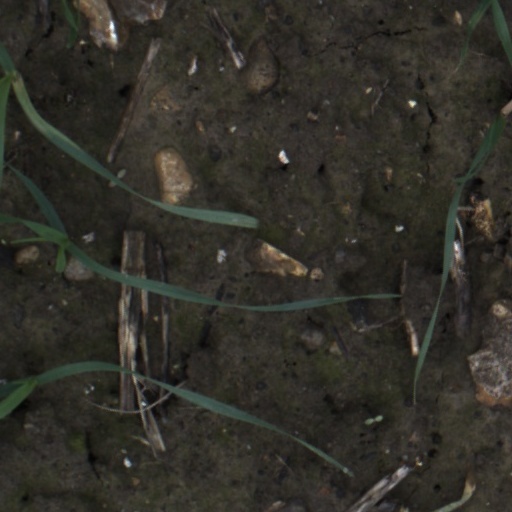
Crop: wheat